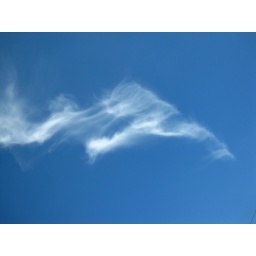
It's preaty windy and sometimes there are nice clouds in the sky (#1), Odense